The Trail of the Lonesome Pine (novel)

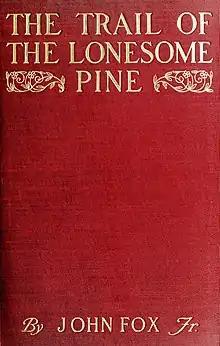
First edition cover

The Trail of the Lonesome Pine is a 1908 romance novel/western novel by John Fox, Jr. The novel became Fox's most successful, and was included among the top ten list of bestselling novels for 1908 and 1909. It has been adapted numerous times for both stage and screen.